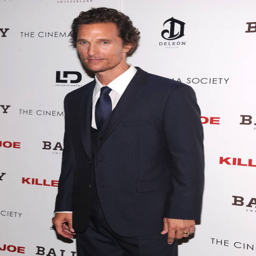
actor attends the cinema society with screening .